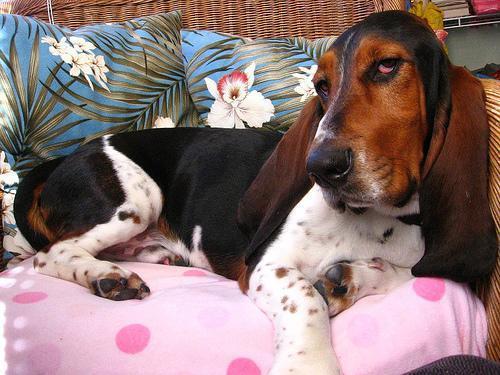
basset